The Hag of Beara

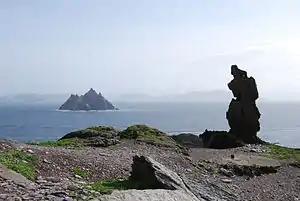
The "Wailing Woman", looking towards Little Skellig

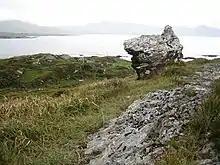
The Cailleach Beara, or Hag of Beara. According to legend, this rock represents the fossilized remains of the face of the Cailleach Beara, staring out at the ocean and awaiting her husband Manannán, God of the Sea, to return to her

The Hag of Beara (also known as The White Nun of Beara, "The Cailleach" or The Old Woman of Dingle) is a mythic Irish Goddess: a "Cailleach", or divine hag, crone, or creator deity; literally the veiled one ("caille" translates as "veil"). She is associated with the Beara Peninsula in County Cork, Ireland, and was thought to bring winter. She is best known as the narrator of the medieval Irish poem "The Lament of the Hag of Beara", in which she bitterly laments the passing of her youth and her decrepit old age. The Great Book of Lecan (c. 1400 AD) contains a collection of stories concerning her.